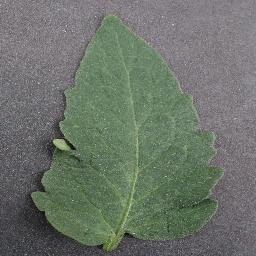
Label: Tomato___healthy